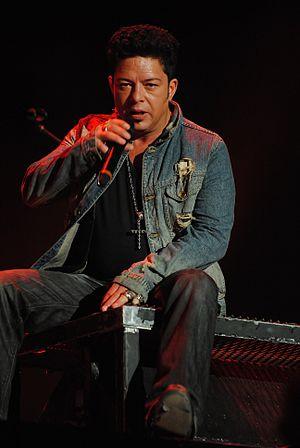
Éric Lapointe est un auteur-compositeur-interprète québécois. Il se fait connaître en 1994 avec son album Obsession, dont les extraits Terre Promise, N'importe quoi et Marie Stone deviennent des succès.